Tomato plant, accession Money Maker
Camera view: bottom (45 deg); turntable rotation: 210 degrees
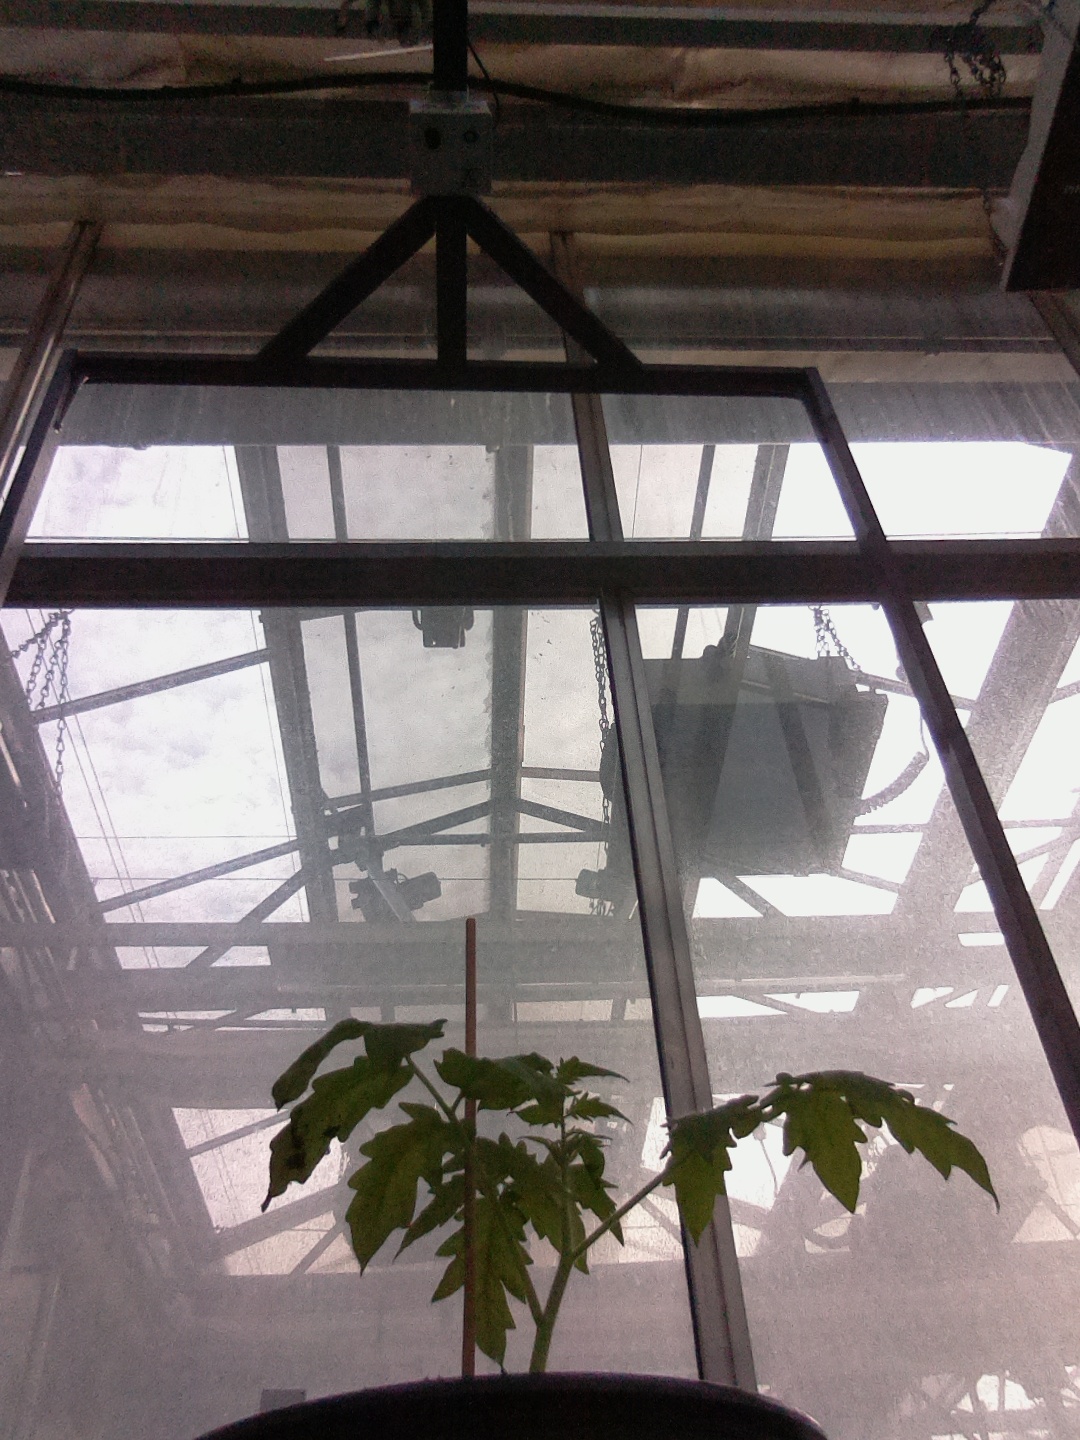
BBCH growth stage 13: 6 of true leaves visible